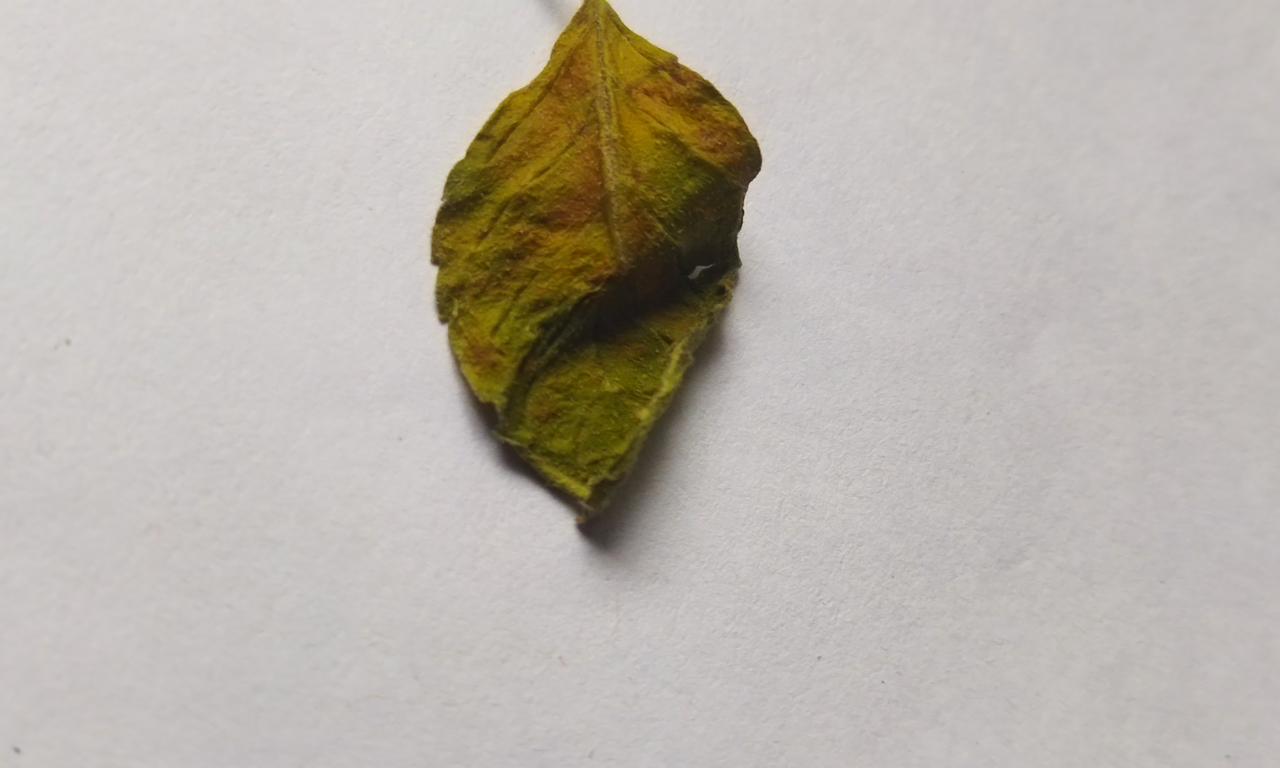
Label: Dried